Transport in London

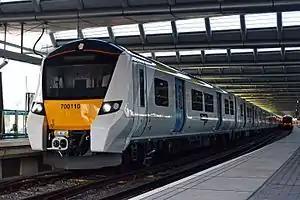
A Thameslink train on a cross-London route at Blackfriars station in central London

In addition to London's radial lines and cross-London routes, there are also several orbital National Rail lines connecting peripheral inner-London suburbs. These lines have been under the management of TfL since November 2007 and are operated by private contract under the London Overground brand. This commuter transport is operated as a rapid transit system with high-frequency services around a circular route with radial branch lines and is designed to reduce stress from the inner-city Tube network by allowing commuters to travel across London without going through the central Zone 1.